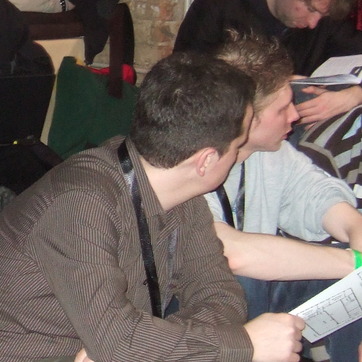
Material: skin